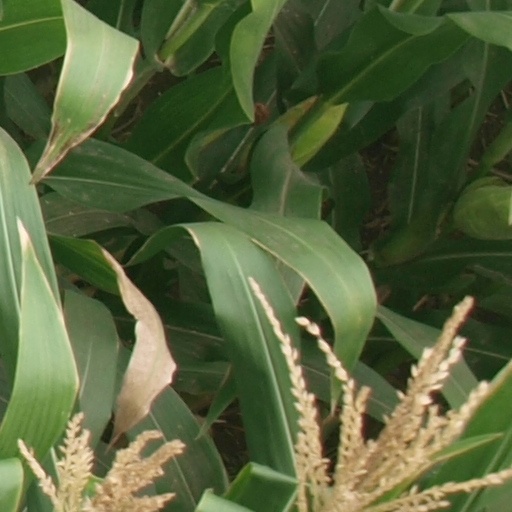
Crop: maize; corn